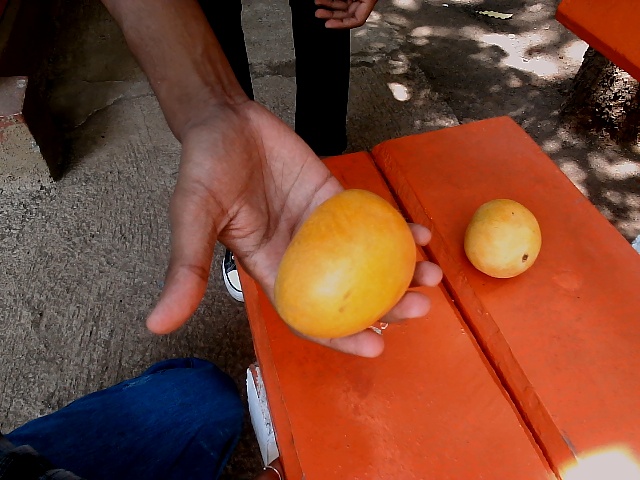
Label: Ripe_Mango